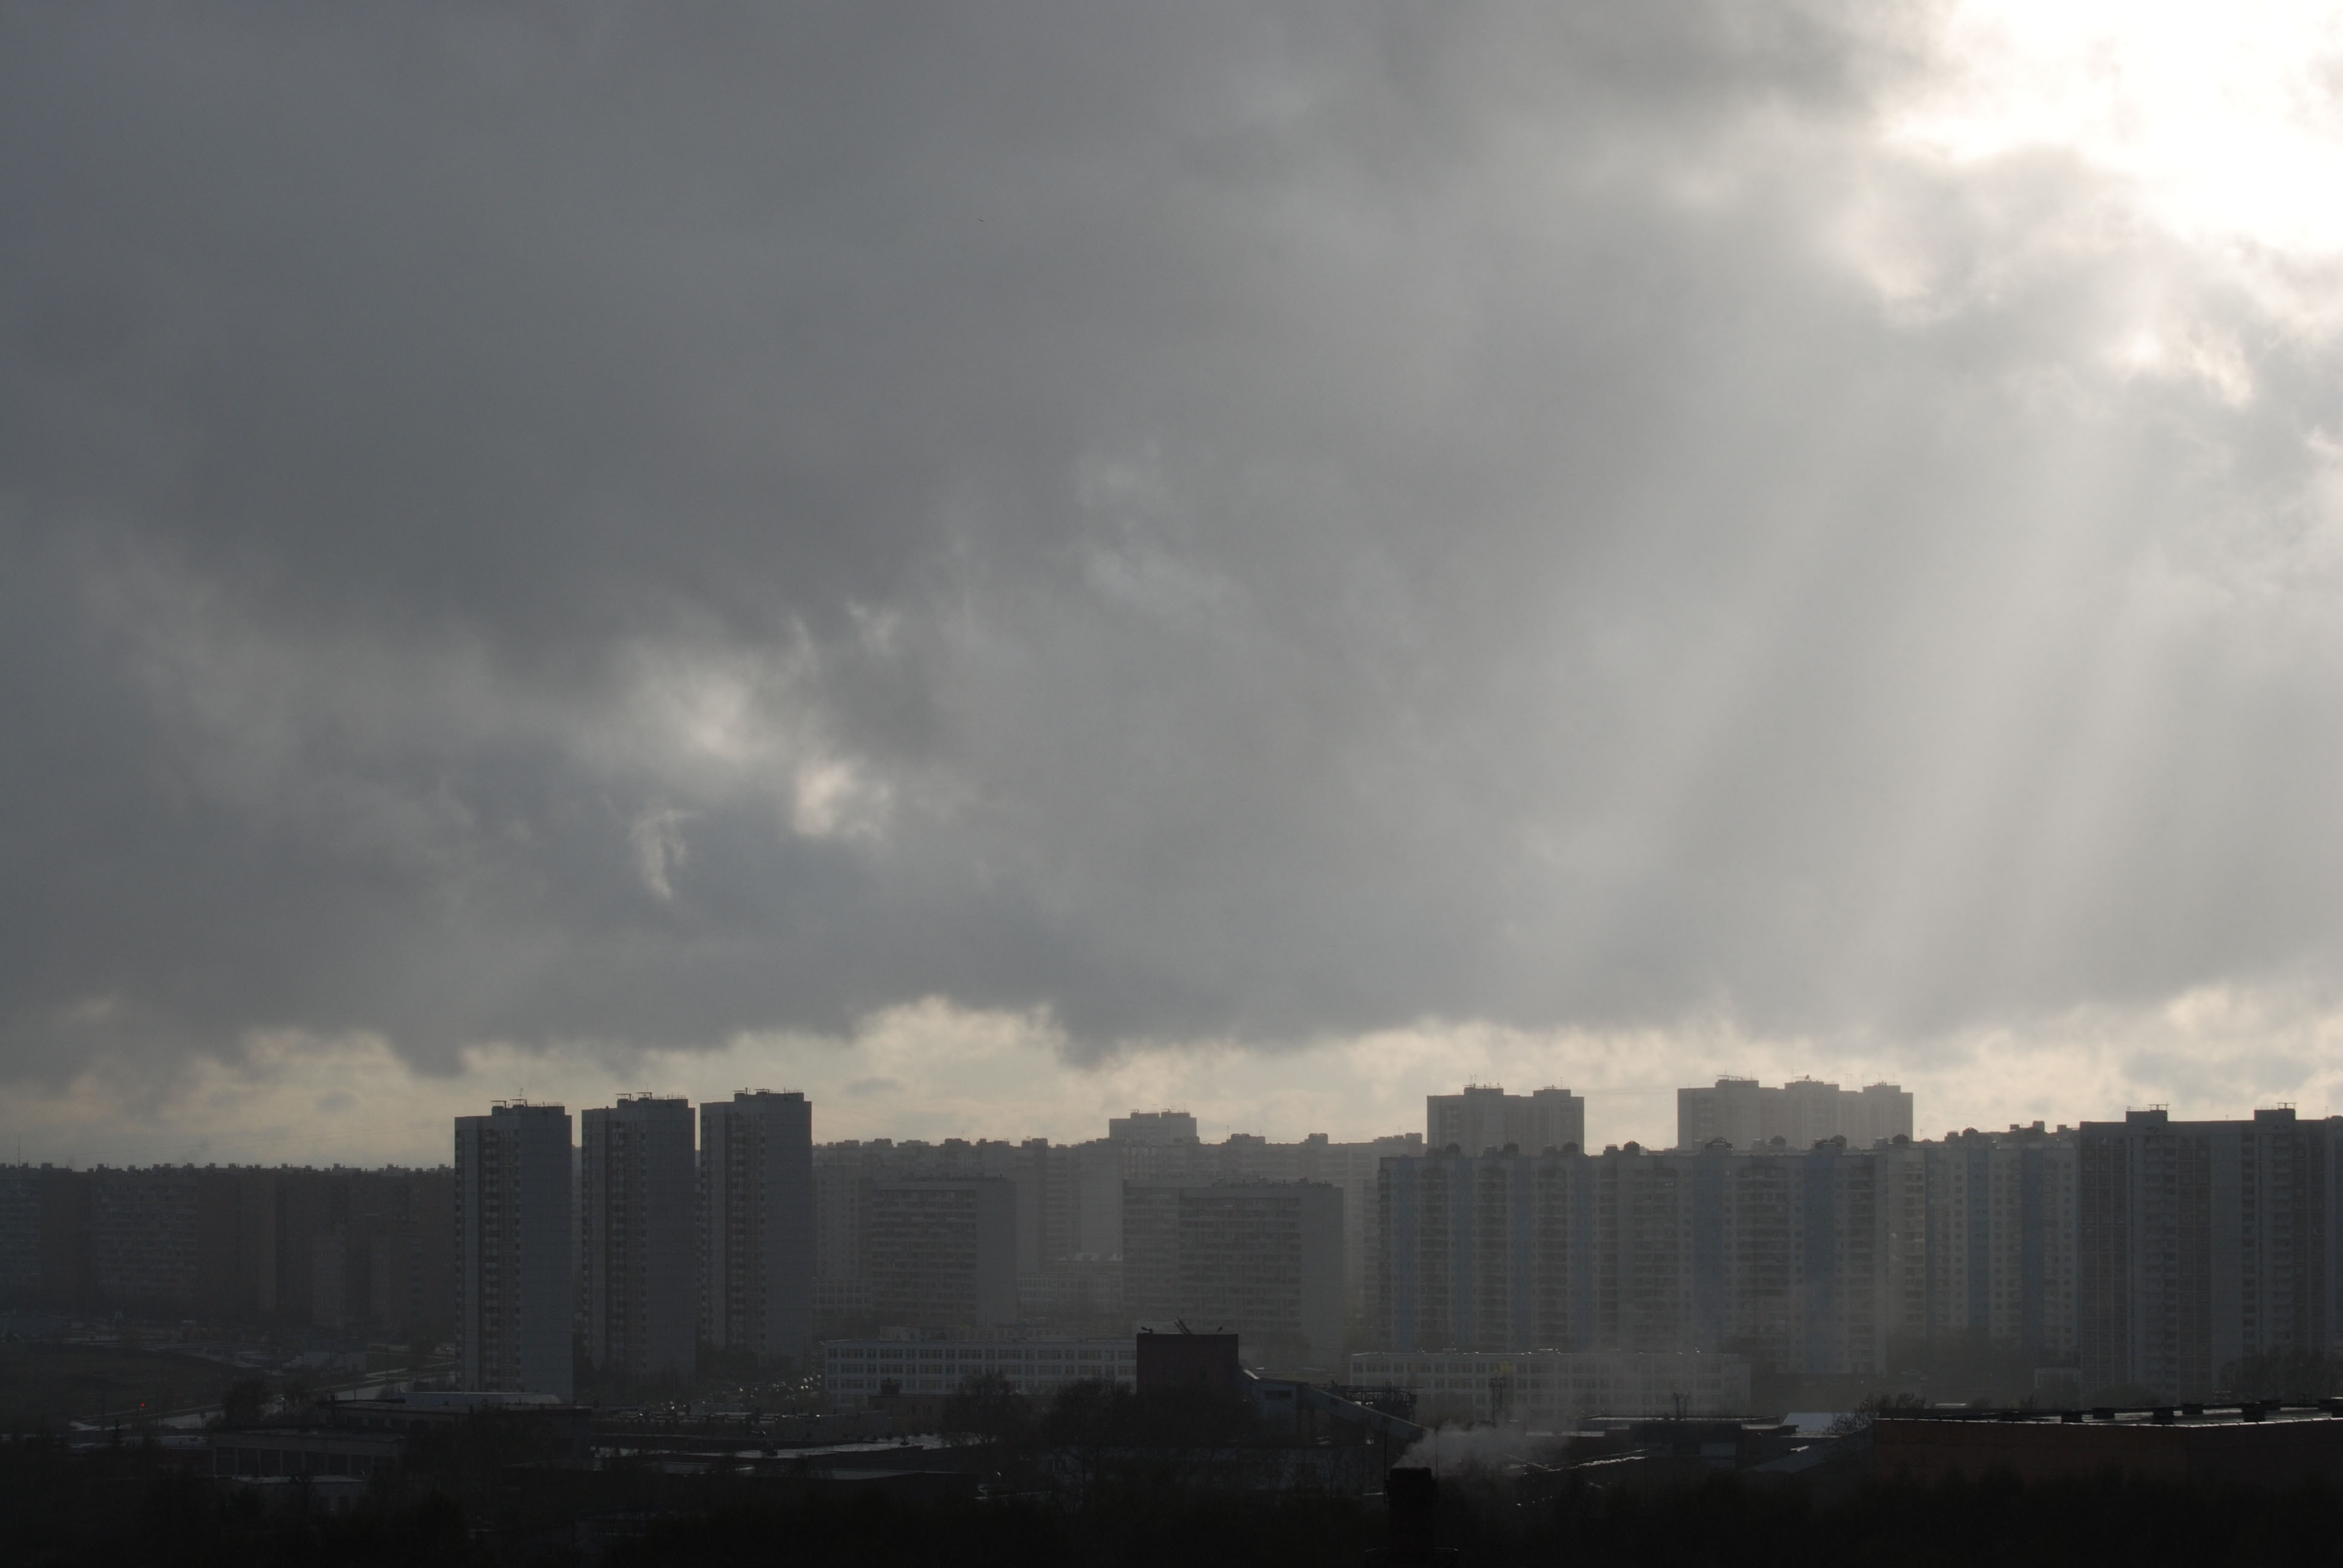
cloud, sky, skyline, sunlight, city, atmosphere, cityscape, dusk, weather, storm, nikon, thunder, clouds, thunderstorm, moscow, russia, d80, cityscapes, moskau, nikond80, moscou, solntsevo, therebeastormabrewin, meteorological phenomenon, atmospheric phenomenon, atmosphere of earth